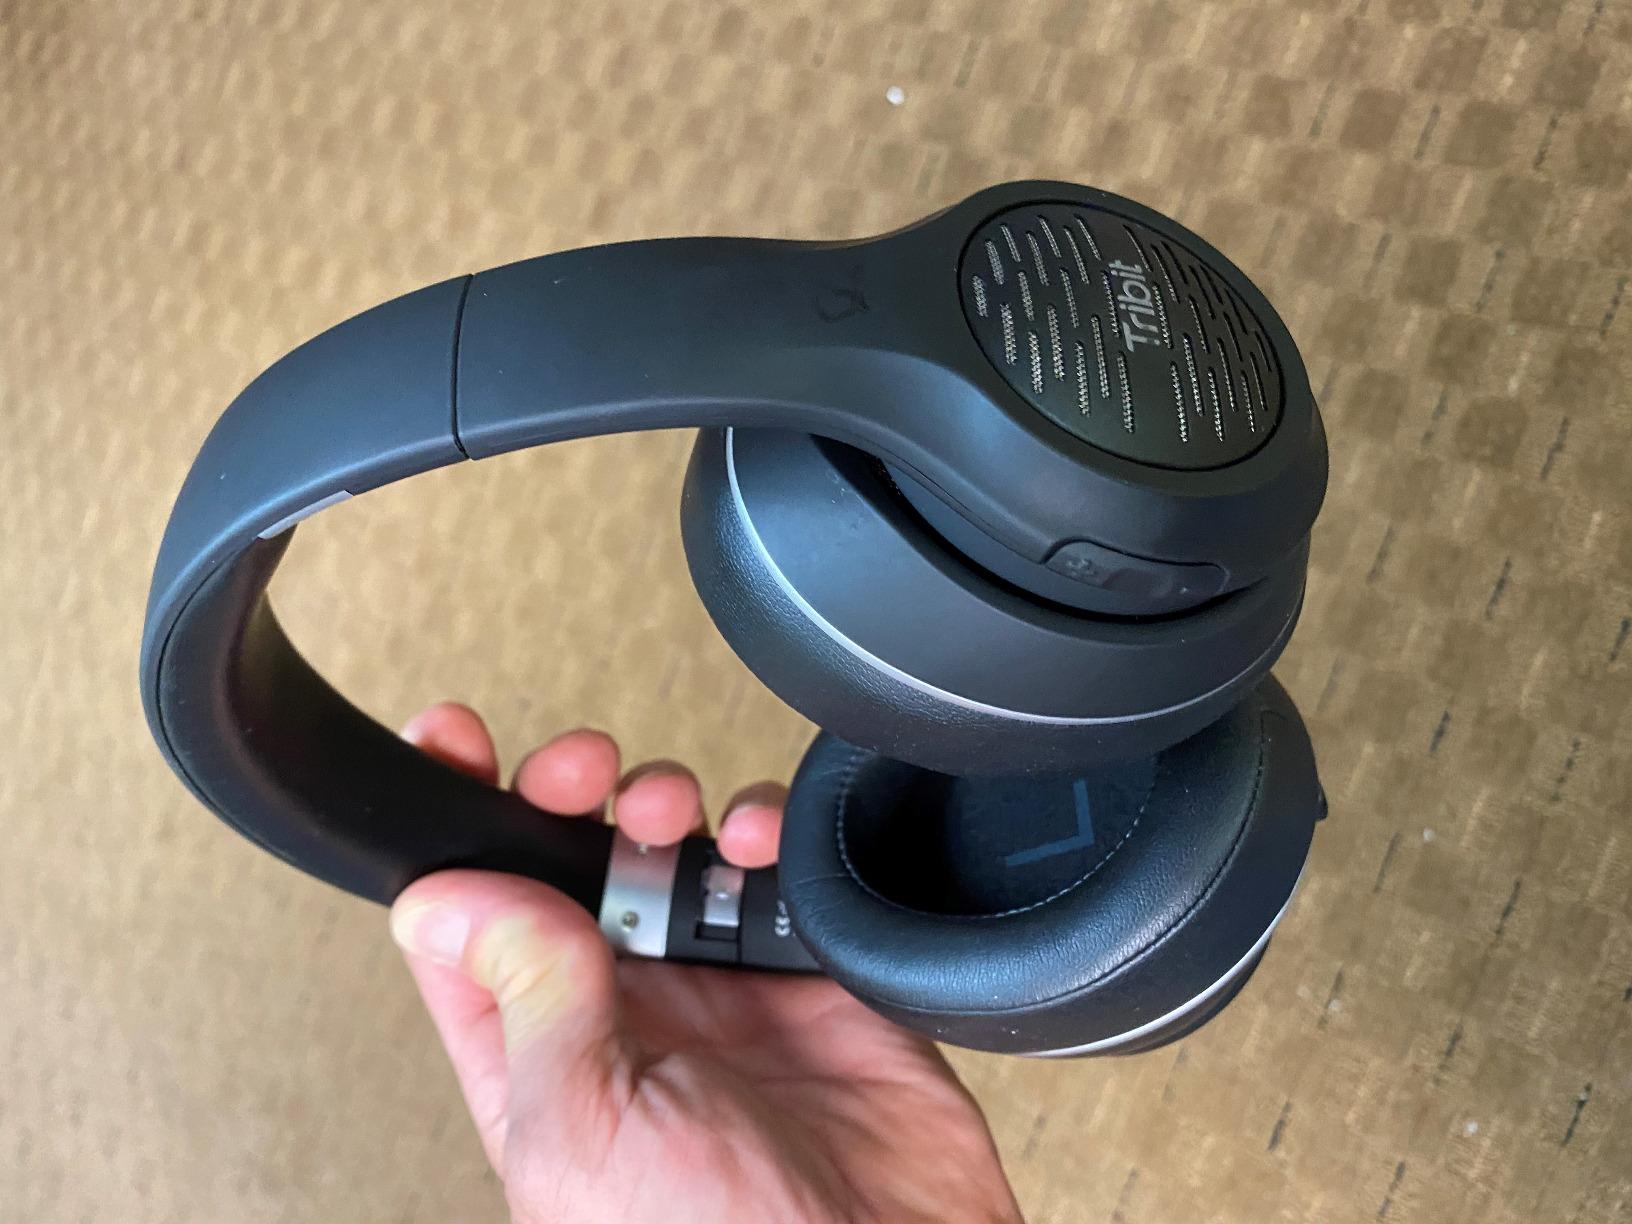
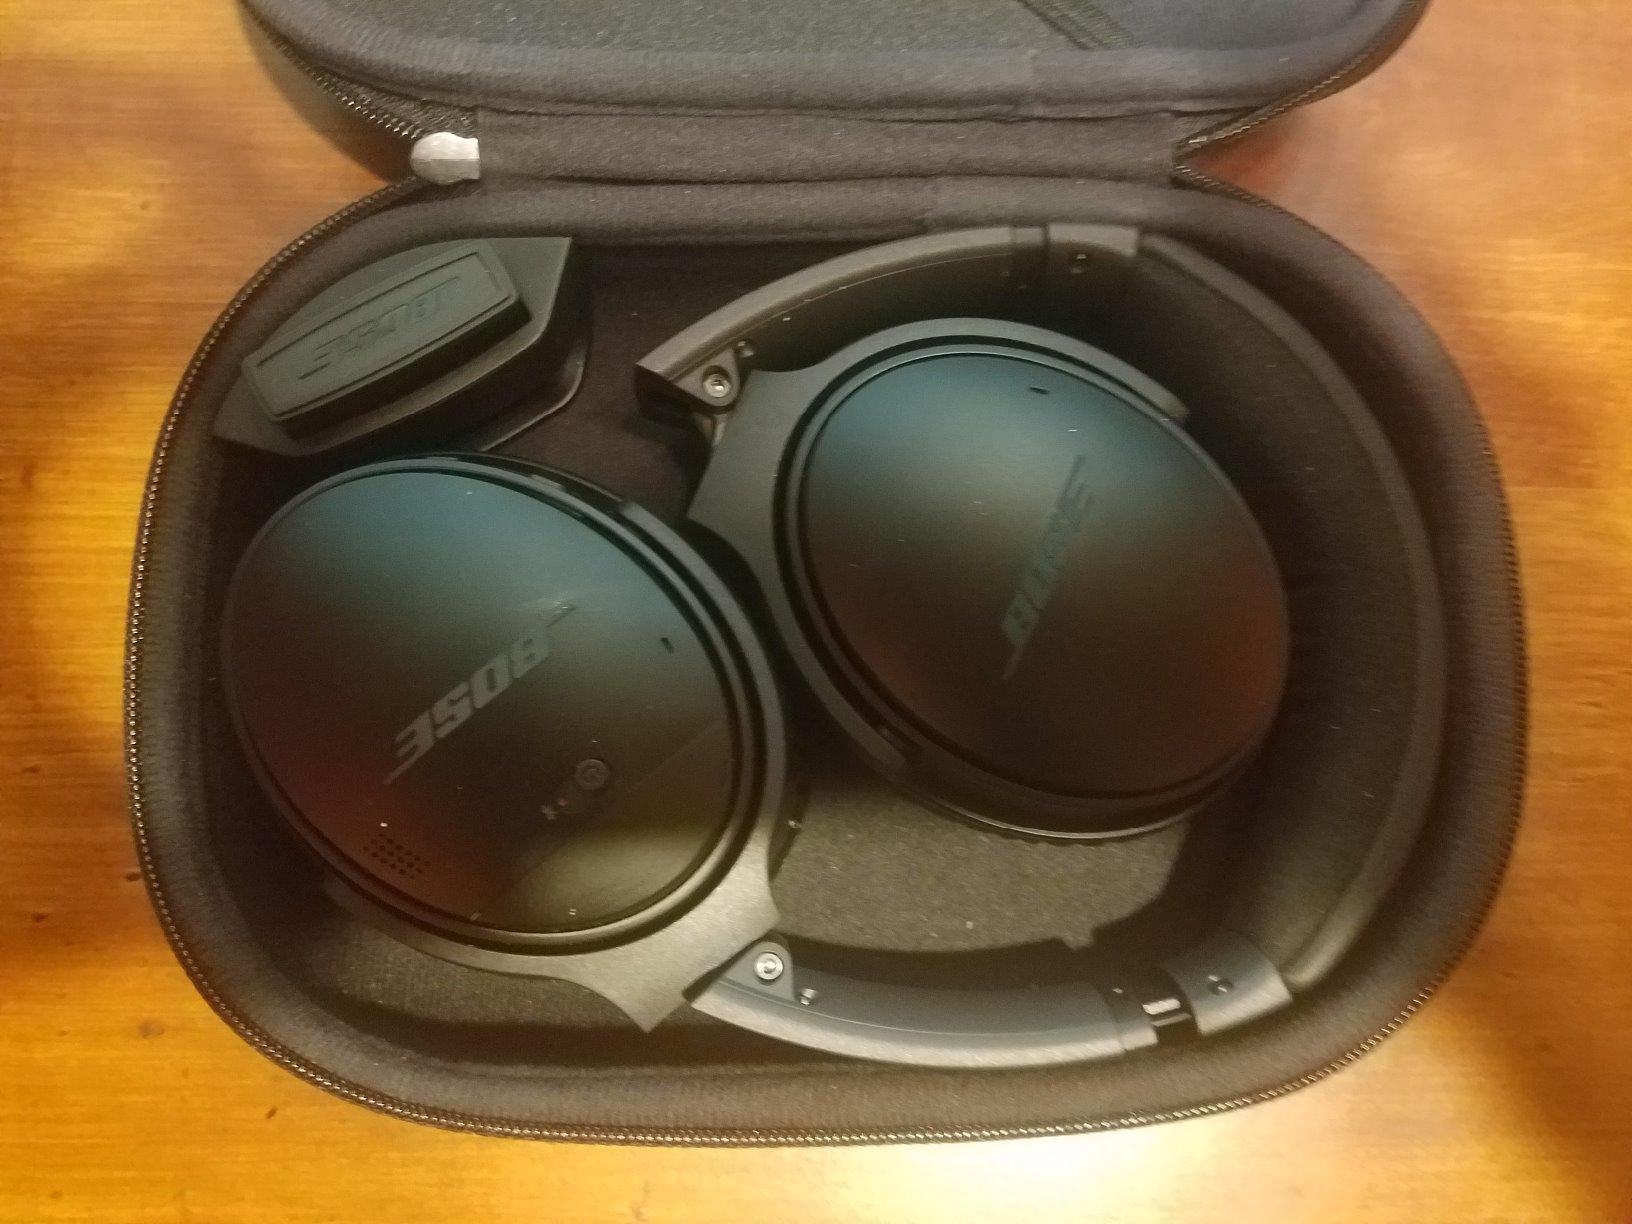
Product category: headphones
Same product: no